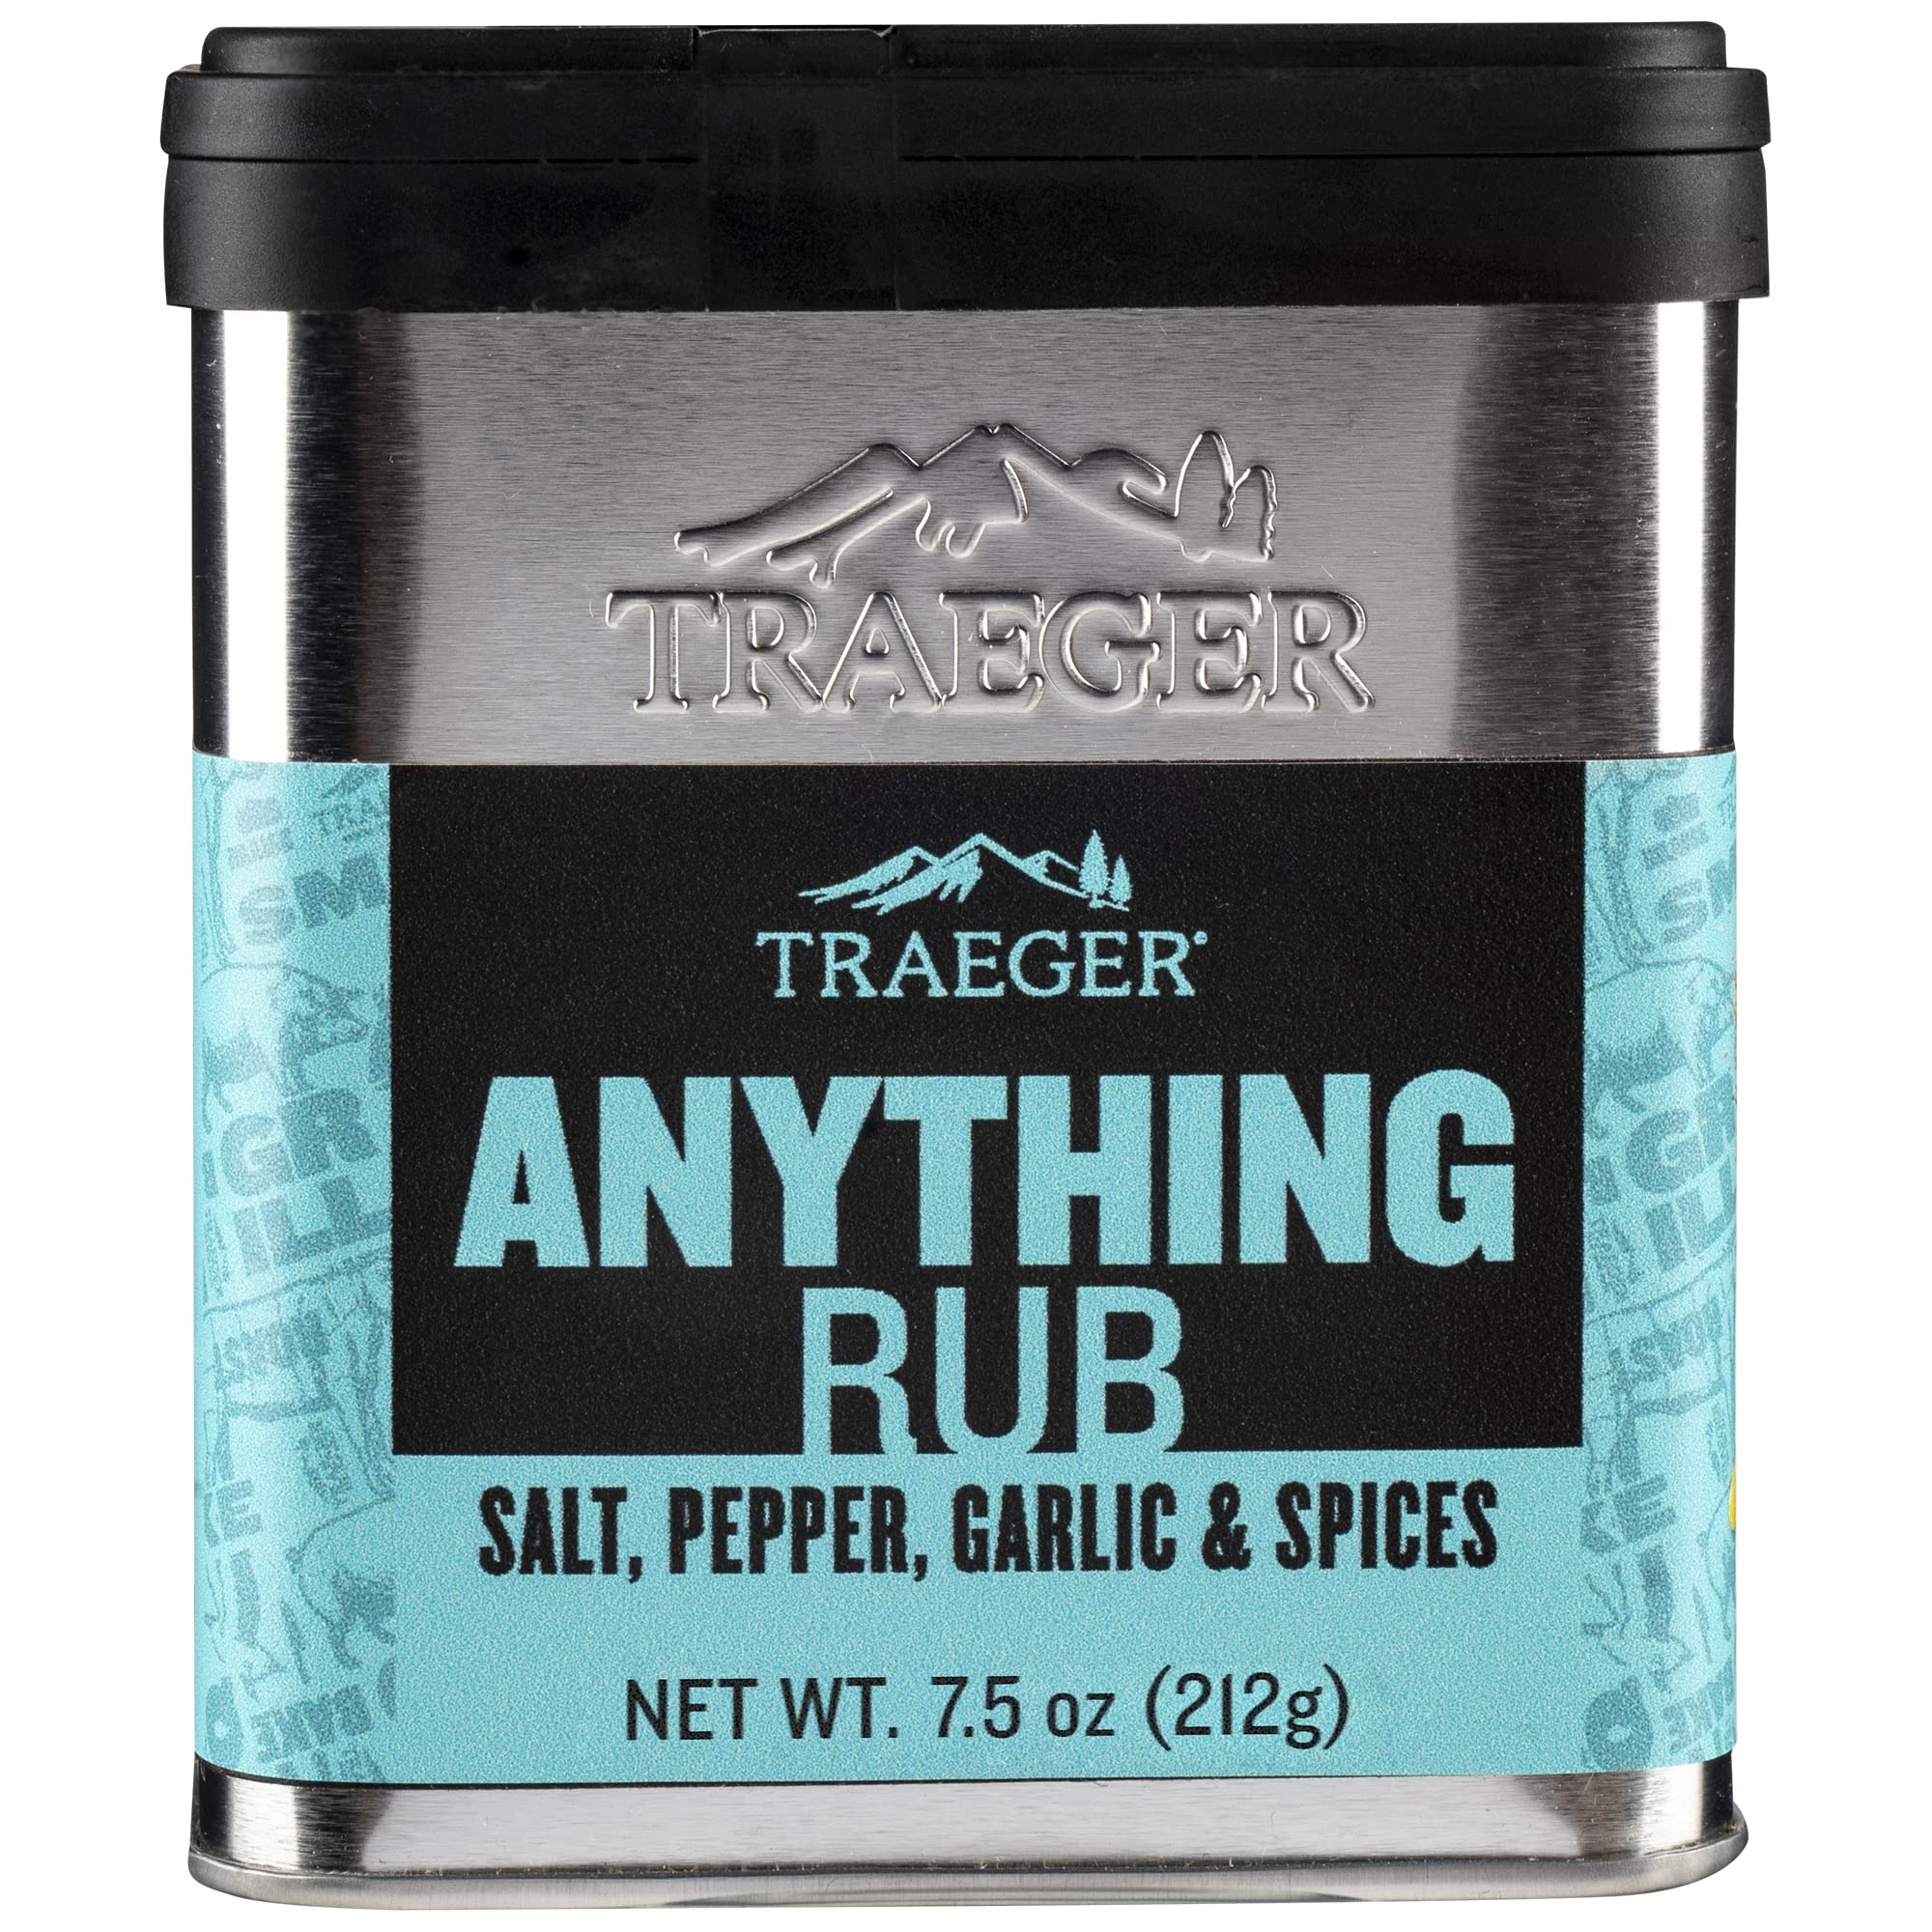
Item Name: Traeger Anything Rub
Bullet Point 1: A trustworthy blend of salt, pepper, garlic, and spices
Bullet Point 2: Great on ANYTHING
Bullet Point 3: Salt, tri-color pepper blend, garlic, onion, & spice blend
Bullet Point 4: Packaged in a stackable aluminum 7.5oz tin
Bullet Point 5: Certified Kosher Ingredients
Value: 7.5
Unit: Ounce

Price: 10.99